Six Months in Mexico

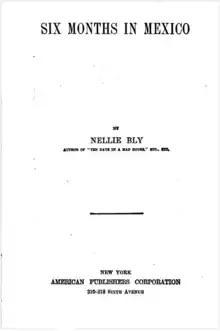
Title page

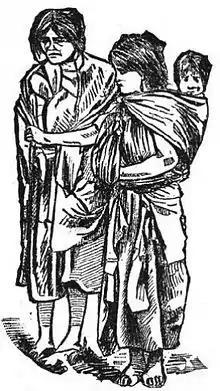
Illustration from the book depicting the Mexican people

Six Months in Mexico is a book written by Elizabeth Jane Cochrane under her pen name Nellie Bly about her travels through Mexico around 1885. She took the initiative to work as a foreign correspondent at the age of 21. At that point she had been writing for the newspaper "The Pittsburgh Dispatch", but had become dissatisfied with having to write for the women's pages.